Soviet involvement in regime change

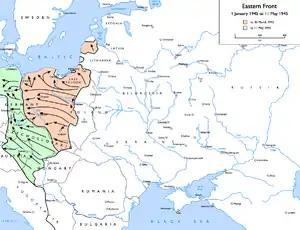
Soviet advances from 1 January 1945 to 11 May 1945:

The Soviet Union entered Warsaw on 17 January 1945, after the city was destroyed and abandoned by the Germans after the Warsaw Uprising. Over three days, on a broad front incorporating four army fronts, the Red Army launched the Vistula–Oder Offensive across the Narew River and from Warsaw. The Soviets outnumbered the Germans on average by 5–6:1 in troops, 6:1 in artillery, 6:1 in tanks and 4:1 in self-propelled artillery. After four days, the Red Army broke out and started moving thirty to forty kilometres a day, taking the Baltic states: Danzig, East Prussia and Poznań, and drawing up on a line sixty kilometres east of Berlin along the River Oder. During the full course of the Vistula–Oder operation (23 days), the Red Army forces sustained 194,191 total casualties (killed, wounded and missing) and lost 1,267 tanks and assault guns.